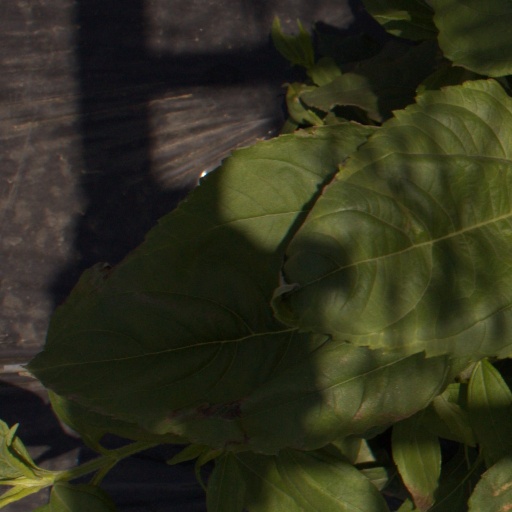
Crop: Jerusalem artichoke